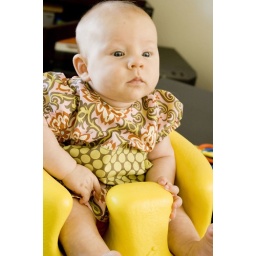
Man, she loves sitting in her chair